Skerry's College

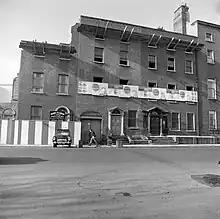
Skerry's College at 76 St Stephen's Green undergoing demolition in April 1965

There were other Skerry's Colleges in Ireland, in Skerry's Academy Dublin (Skerry's Civil Service & Commercial College, 76 St. Stephens Green and Skerry's School of Shorthand & Comm. Training, 10 Harcourt Street) which trained civil servants and clerks, and in Belfast (143 Royal Avenue).